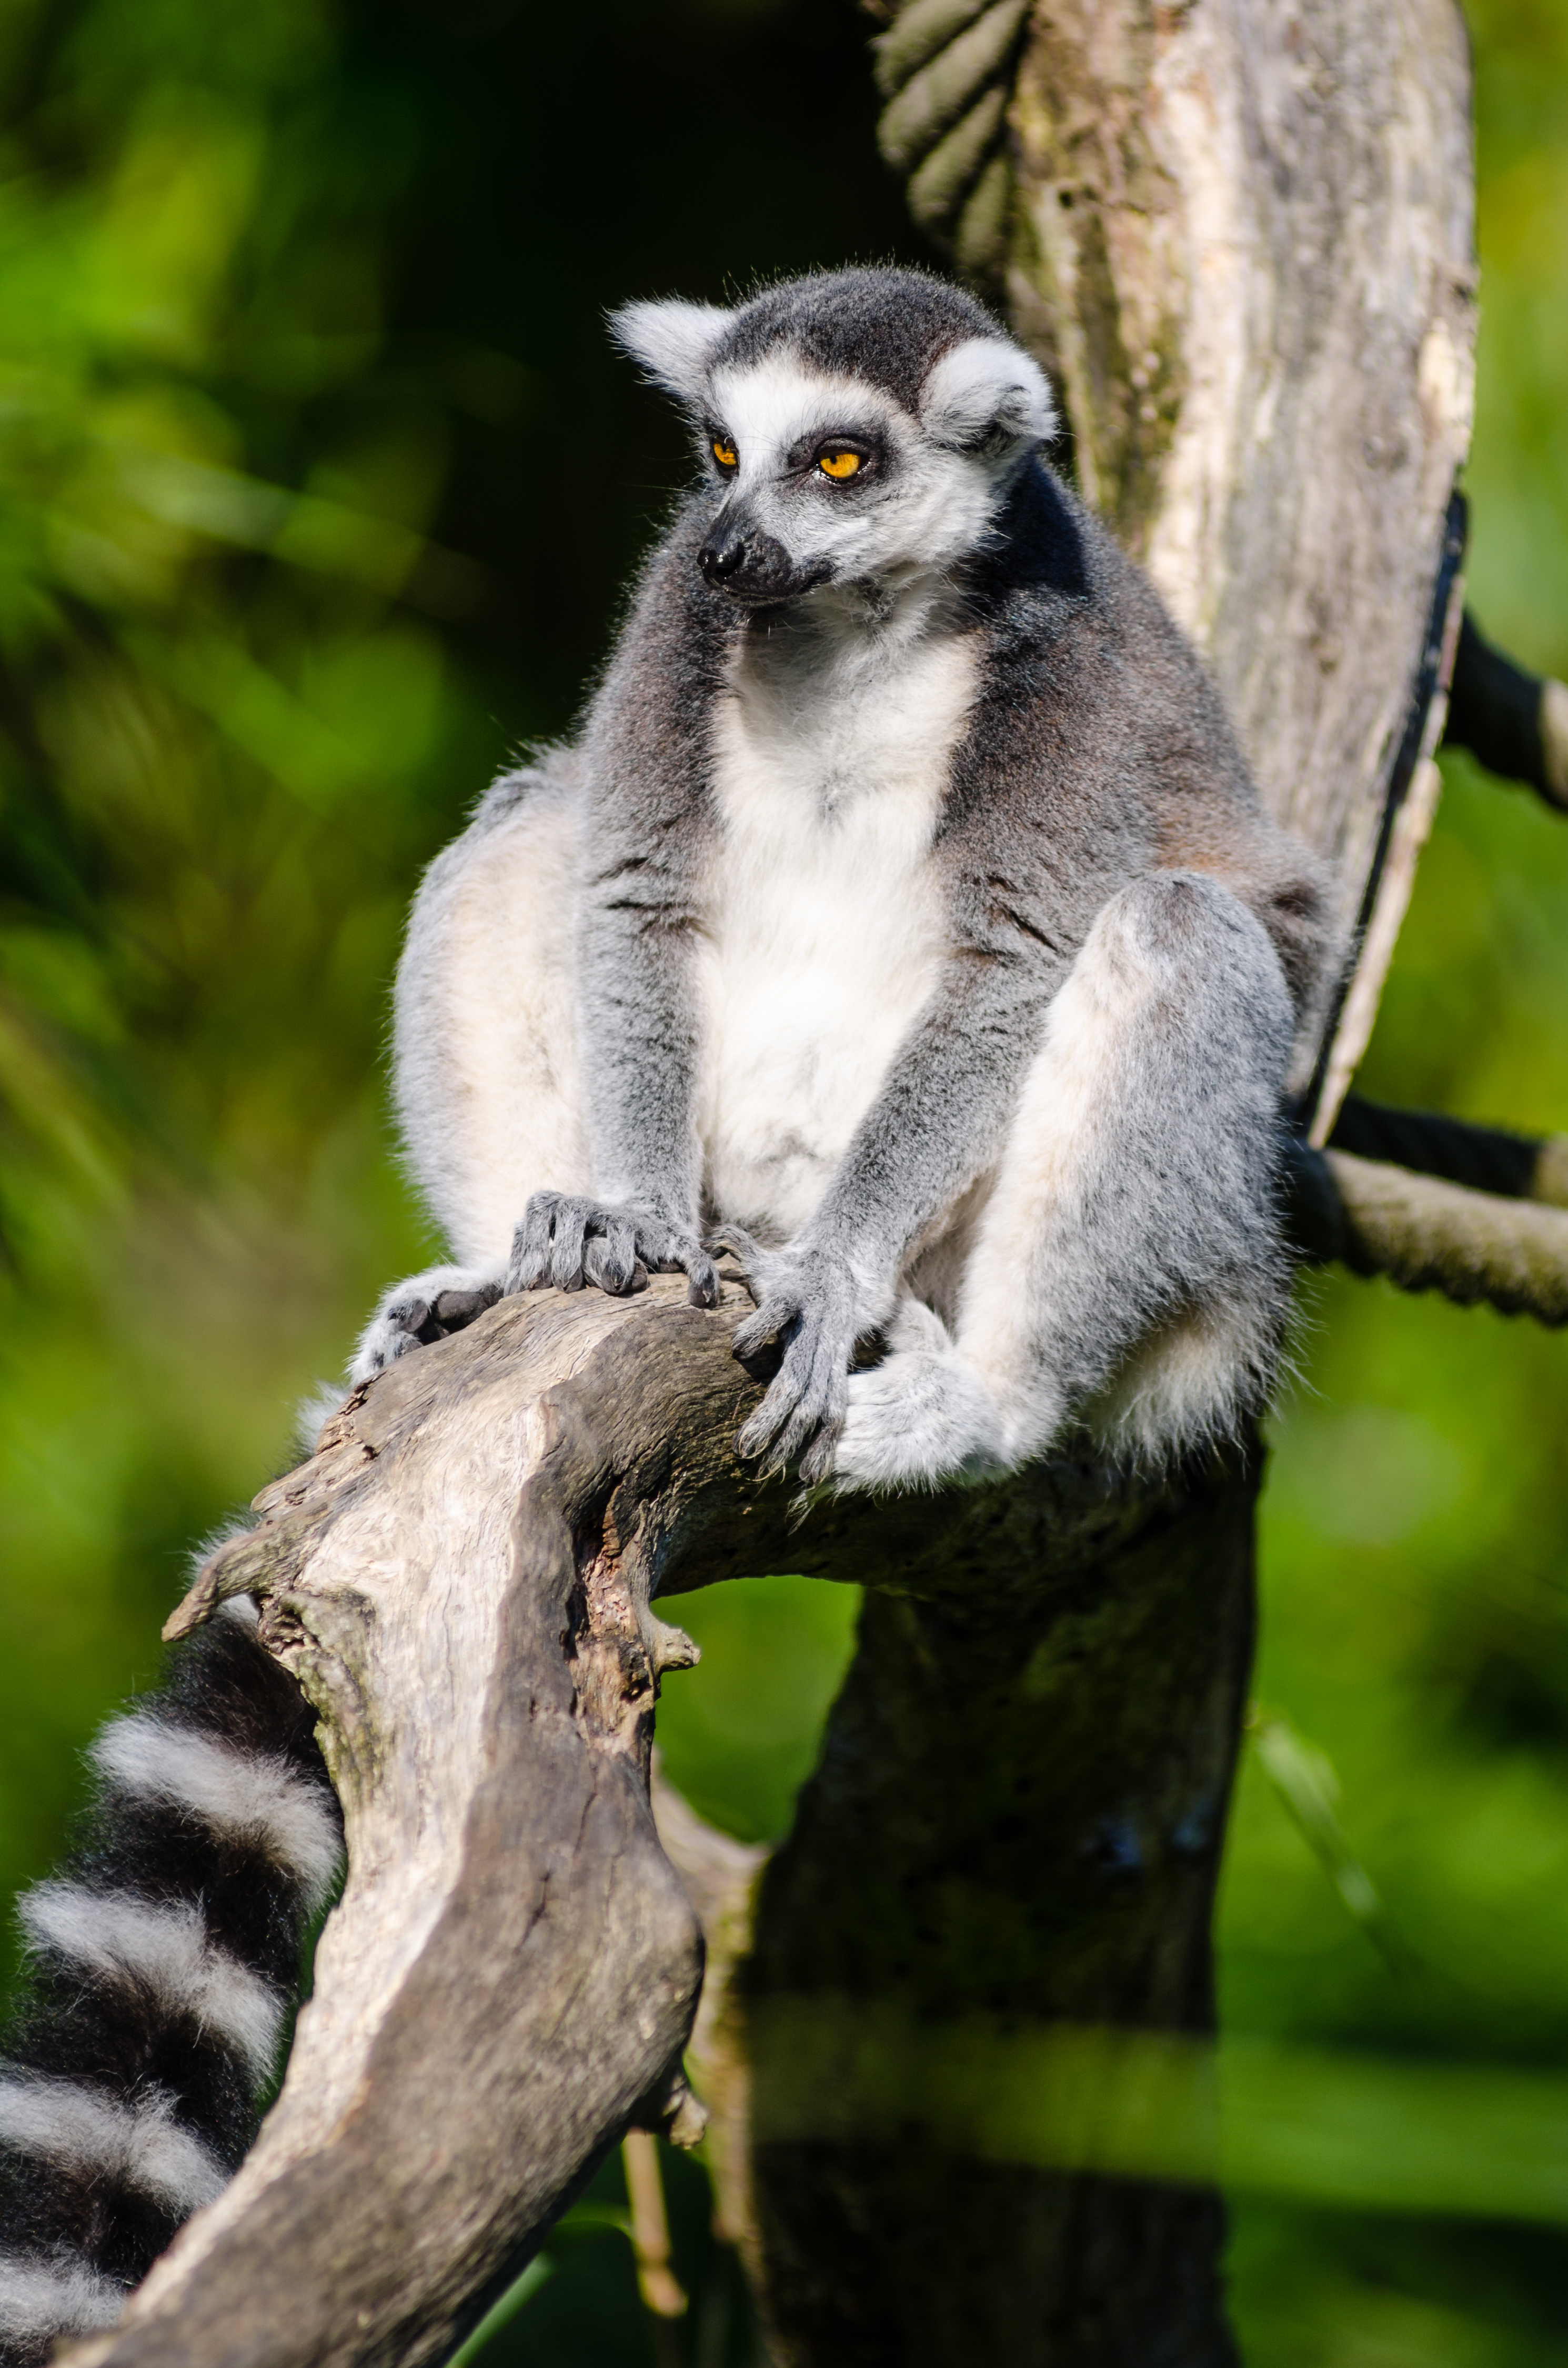
tree, nature, branch, bokeh, ring, feet, animal, cute, wildlife, zoo, fur, mammal, nikon, fauna, primate, world, eyes, festival, hands, animals, madagascar, vertebrate, tier, fell, augen, baum, adorable, lemur, d7000, niedlich, tailed, catta, katta, tierpart, madagaskar, fuse, gr n, s s, h nde, new world monkey